Ahkello Witherspoon

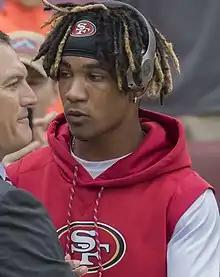
Witherspoon with the San Francisco 49ers in 2017

Ahkello Witherspoon (born March 21, 1995) is an American professional football cornerback for the Los Angeles Rams of the National Football League (NFL). He played college football for the Sacramento City Panthers and Colorado Buffaloes and has played in the NFL for the San Francisco 49ers, and Pittsburgh Steelers.